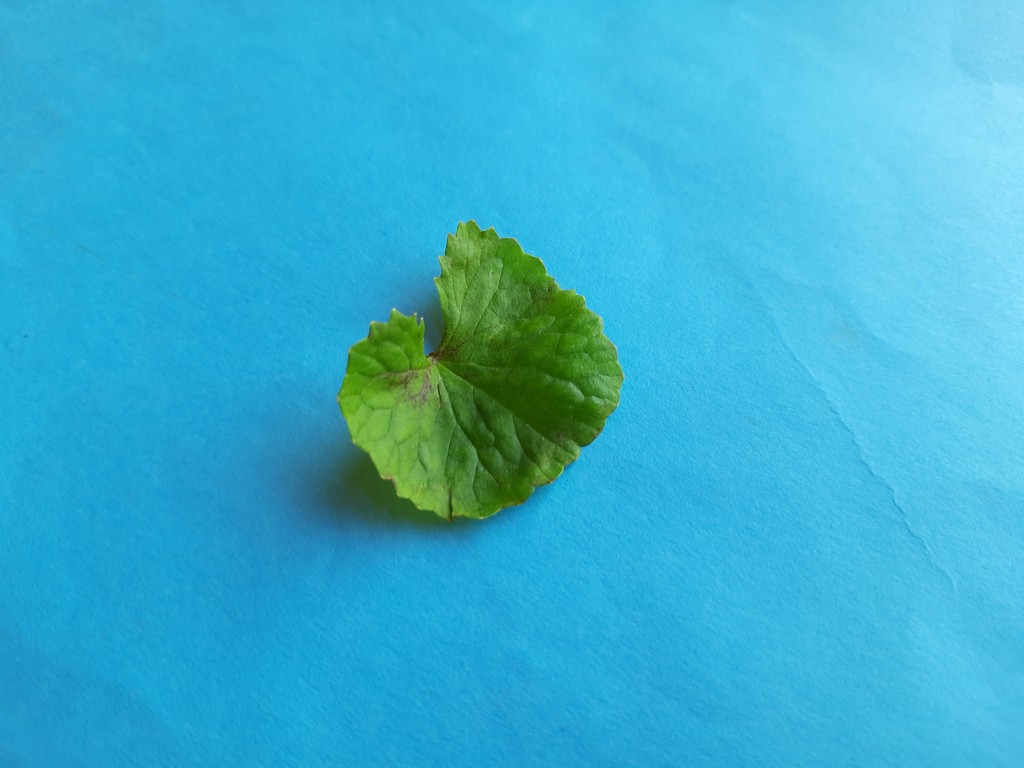
Label: Unhealthy